Sky position (RA, Dec in degrees): 52.504, -0.8978
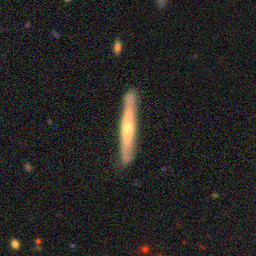
Galaxy morphology: Edge-on Galaxies with Bulge